History of Microsoft Word

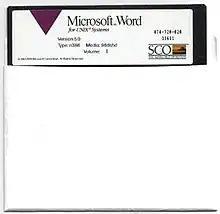
Installation floppy of Microsoft Word for UNIX Systems, version 5.0 (distributed by SCO, 1990)

The first version of Microsoft Word was developed by Charles Simonyi and Richard Brodie, former Xerox programmers hired by Bill Gates and Paul Allen in 1981. Both programmers worked on Xerox Bravo, the first WYSIWYG (What You See Is What You Get) word processor. The first Word version, Word 1.0, was released in October 1983 for Xenix, MS-DOS, and IBM; it was followed by four very similar versions that were not very successful. The first Windows version was released in 1989, with a slightly improved interface. When Windows 3.0 was released in 1990, Word became a huge commercial success. Word for Windows 1.0 was followed by Word 2.0 in 1991 and Word 6.0 in 1993. Then it was renamed to Word 95 and Word 97, Word 2000 and Word for Office XP (to follow Windows commercial names). With the release of Word 2003, the numbering was again year-based. Since then, Windows versions include Word 2007, Word 2010, Word 2013, Word 2016, and most recently, Word for Office 365.